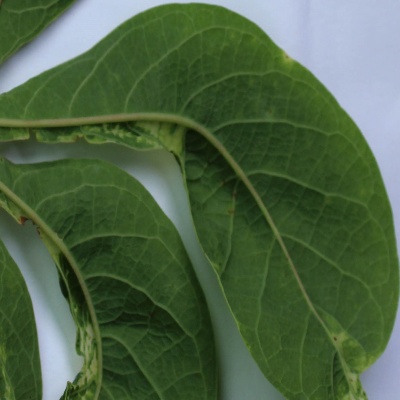
Crop: Cassava
Condition: mosaic